Paul Seesequasis

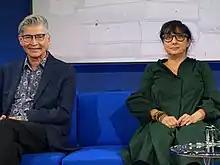
Paul Seesequasis and Catherine Mavrikakis, 2021

Paul Seesequasis is a Canadian writer and journalist. He is a member of the Plains Cree First Nation from Saskatchewan. The founder of "Aboriginal Voices" magazine, he is best known for his three-year social media project of posting images of Indigenous peoples of Canada.